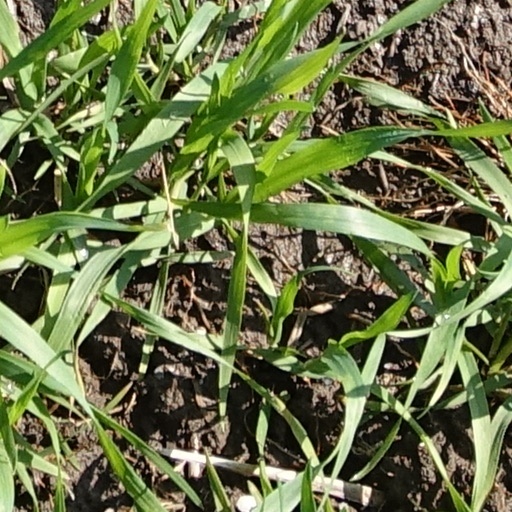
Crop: wheat